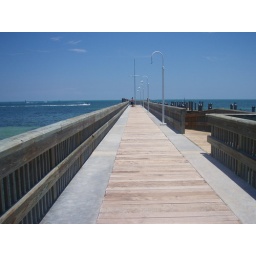
The girls laid out in the sun and swam in the pool, but the boys hit up some fishing on the dock :)